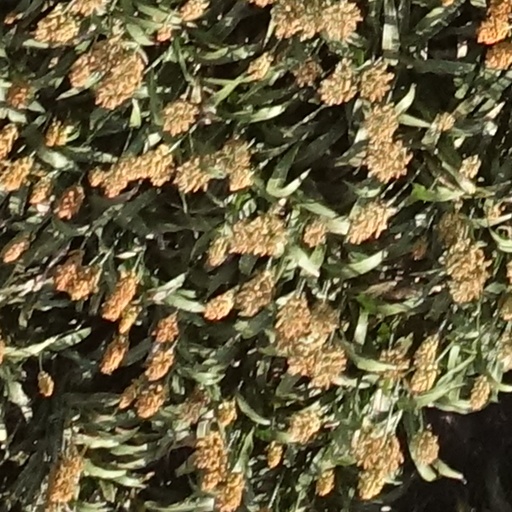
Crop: sorghum